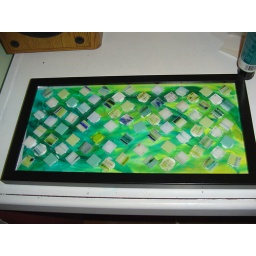
&amp;quot;Random&amp;quot; Opio tiles, green stained glass will fill in the background